Santiago Stevenson

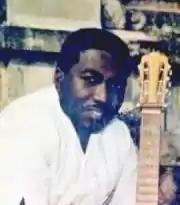

Santiago Jose Stevenson Ortiz (October 17, 1928 – June 3, 2007) was born in Panama City, Panama. He was a singer, composer and ordained minister.